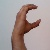
The image shows a hand gesture representing the letter 'C' in Indian Sign Language.